Airbus A321neo

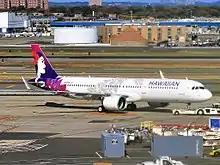
Hawaiian Airlines' A321neos were delivered late.

The maiden flight of the Airbus A321neo took place in Hamburg, with the aircraft registering in German identification. The prototype was equipped with CFM International LEAP 1A engines, the aircraft, registered D-AVXB, was flown by test pilots Martin Scheuermann and Bernardo Saez Benito Hernandez. The flight lasted 29 minutes, and performed various tests during that time. AerCap was the first customer to order the aircraft on 27 April 2011, with IndiGo being the first commercial airline customer to order the aircraft, on 22 June 2011, ordering 304 A321neo. The first A321neo entered commercial service with Virgin America in May 2017, who merged with Alaska Airlines in 2018; the latter also acquired all of Virgin's aircraft.